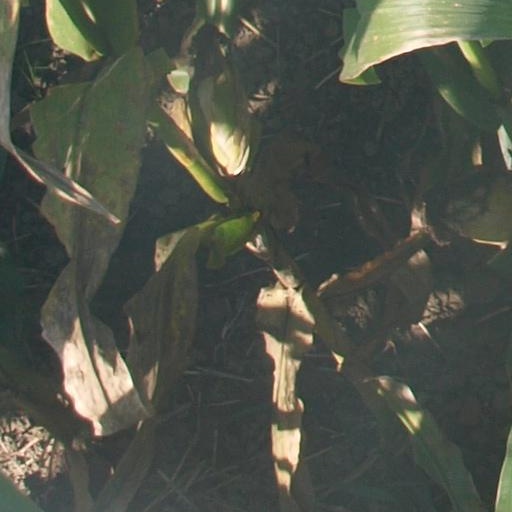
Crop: maize; corn